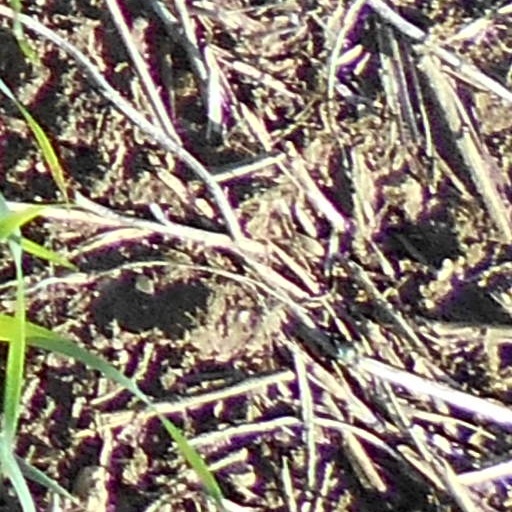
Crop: wheat